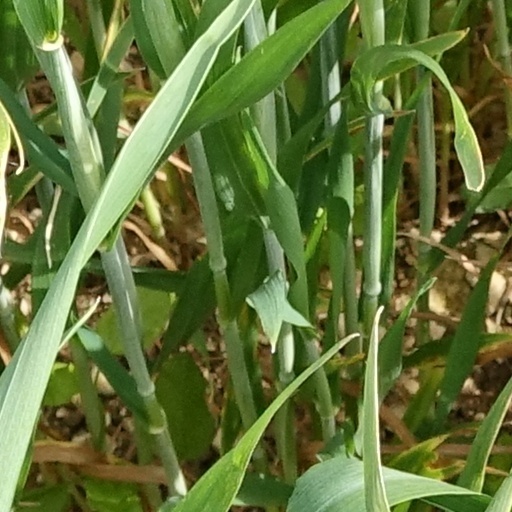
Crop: wheat